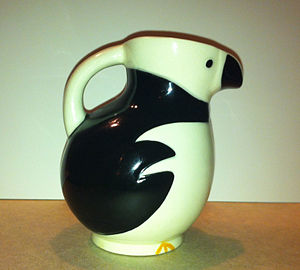
Jacob Sømme
Alkemuggen blev produceret i flere størrelser. På billedet: Den mindste er ca. 9,5 cm høj.
Jacob Kielland Sømme var en norsk billedkunstner. Sømme var søn af byens konsul Jacob Jørgen Kastrup Sømme, og fætter til Alexander Kielland, Kitty Kielland og billedhuggeren Valentin Kielland. Svogeren var Gerhard Gran. Han var onkel til politikeren Axel Sømme og svigerfar til Christian Julius Schou.